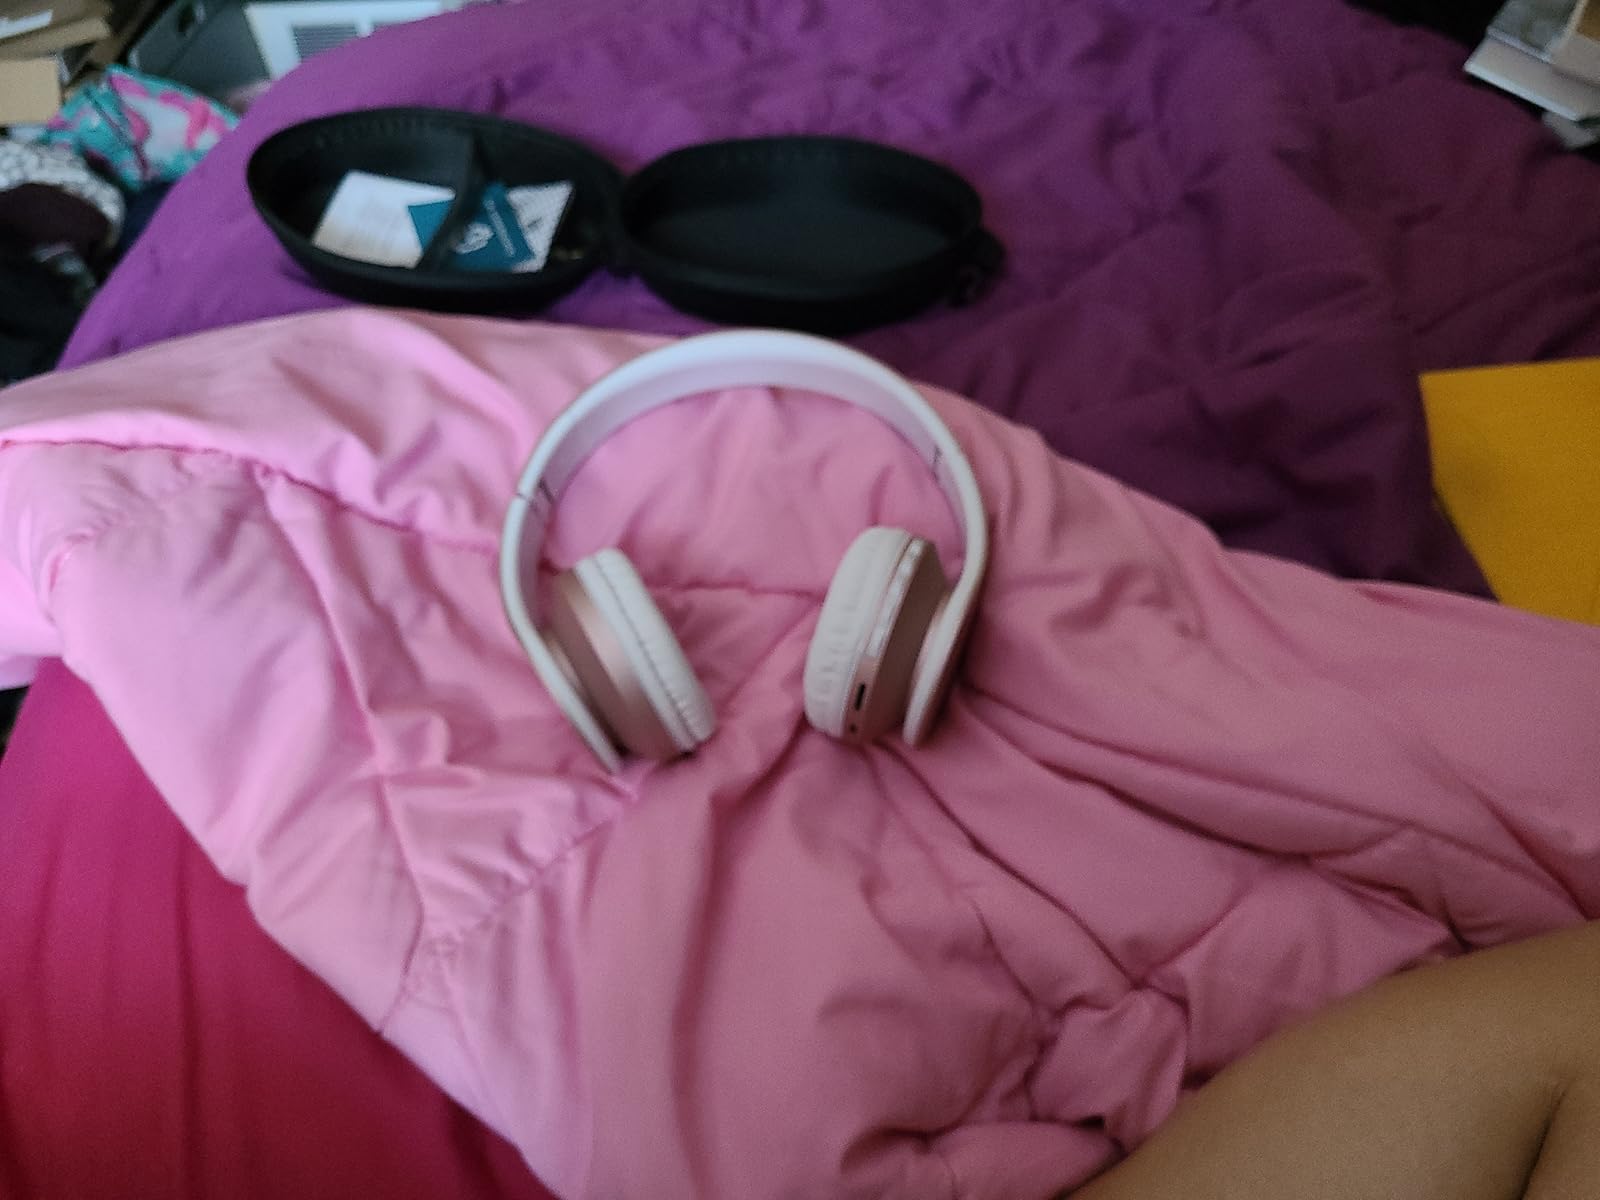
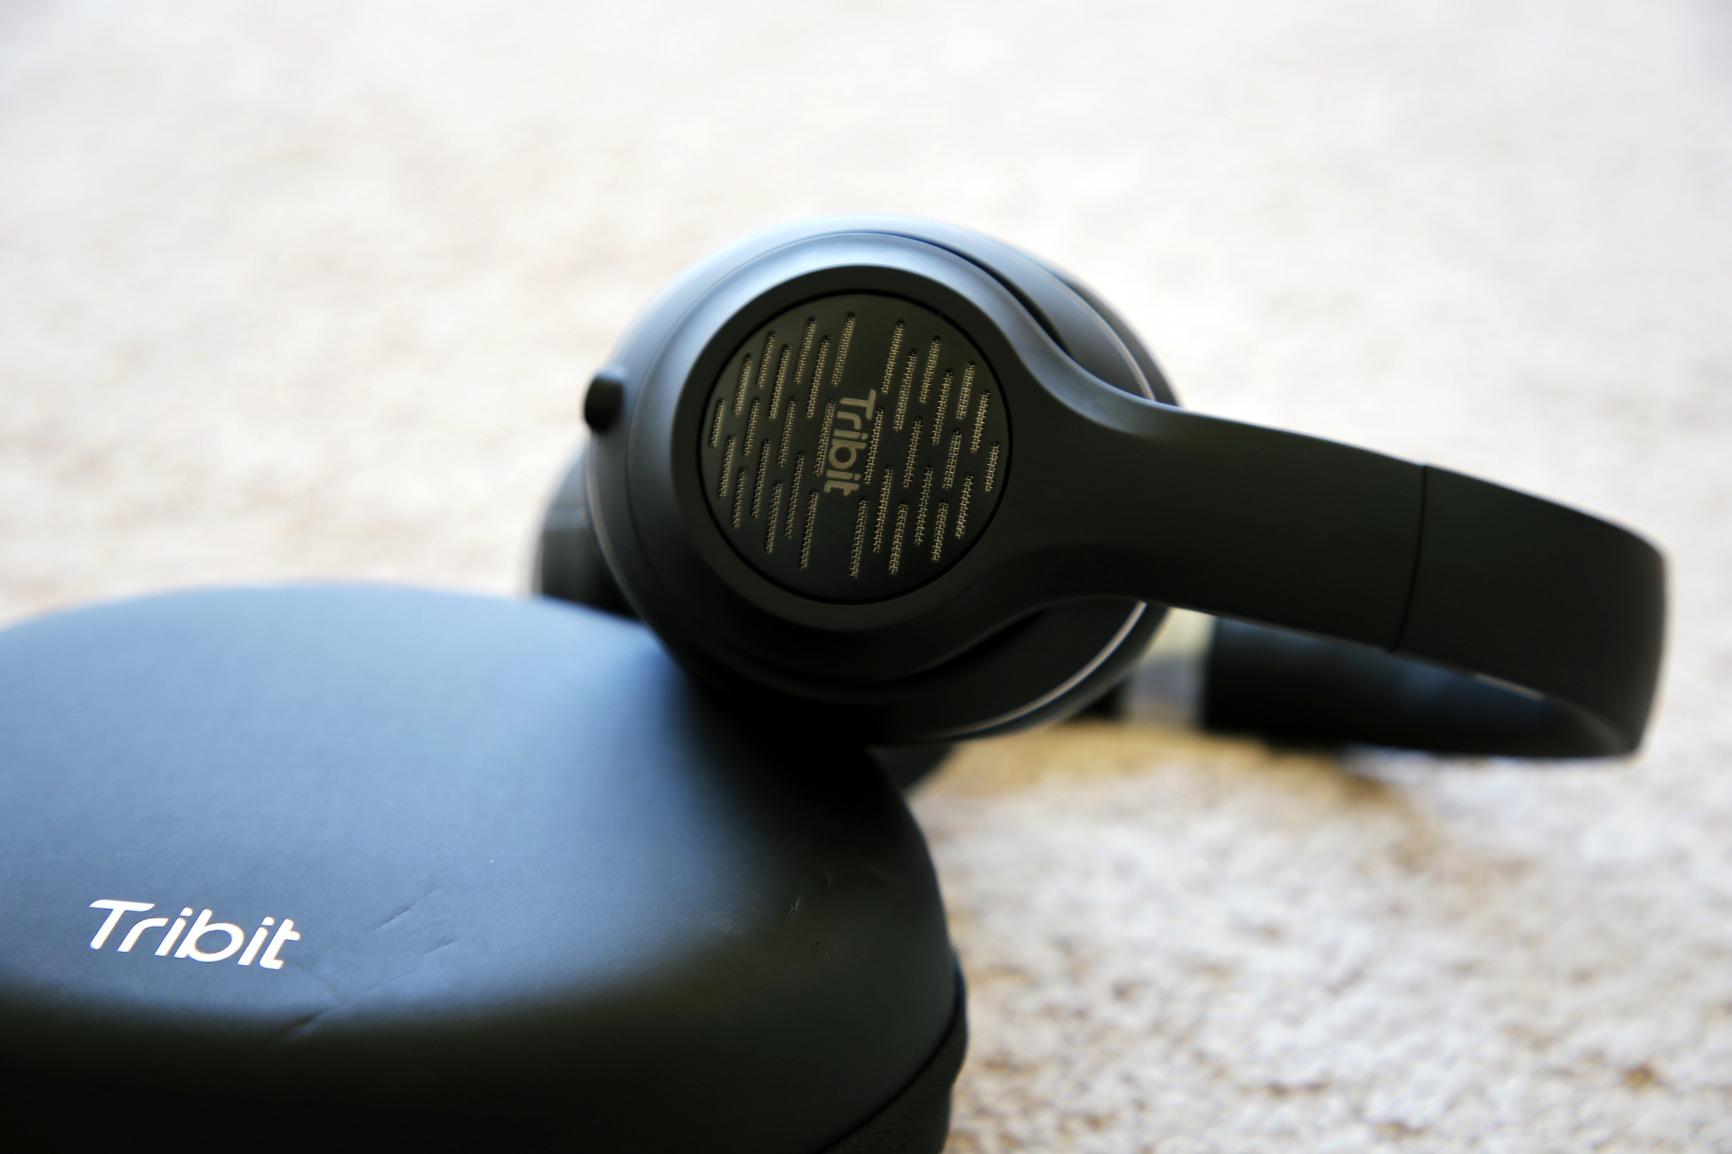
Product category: headphones
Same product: no